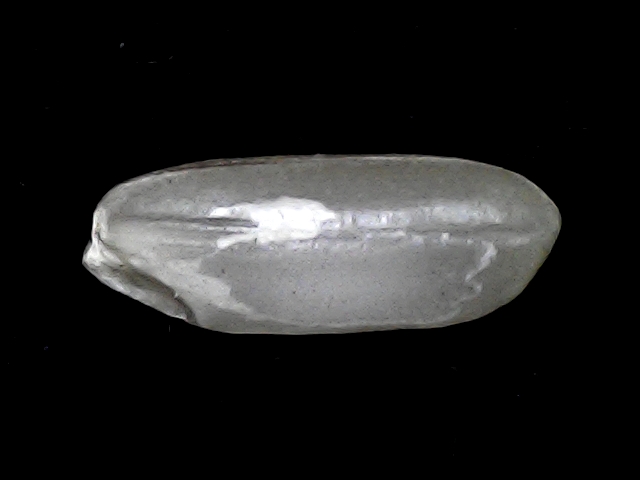
Rice variety: BD51